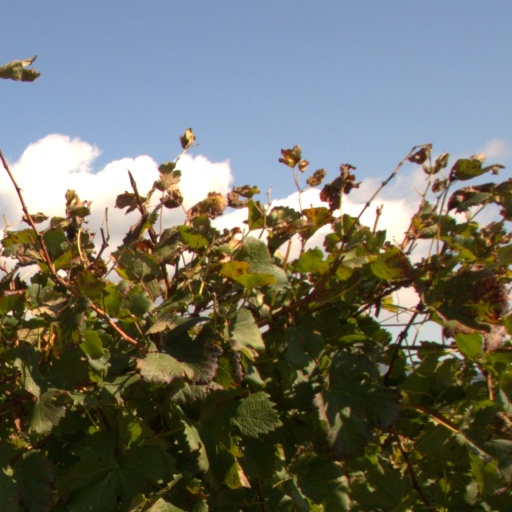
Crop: grape